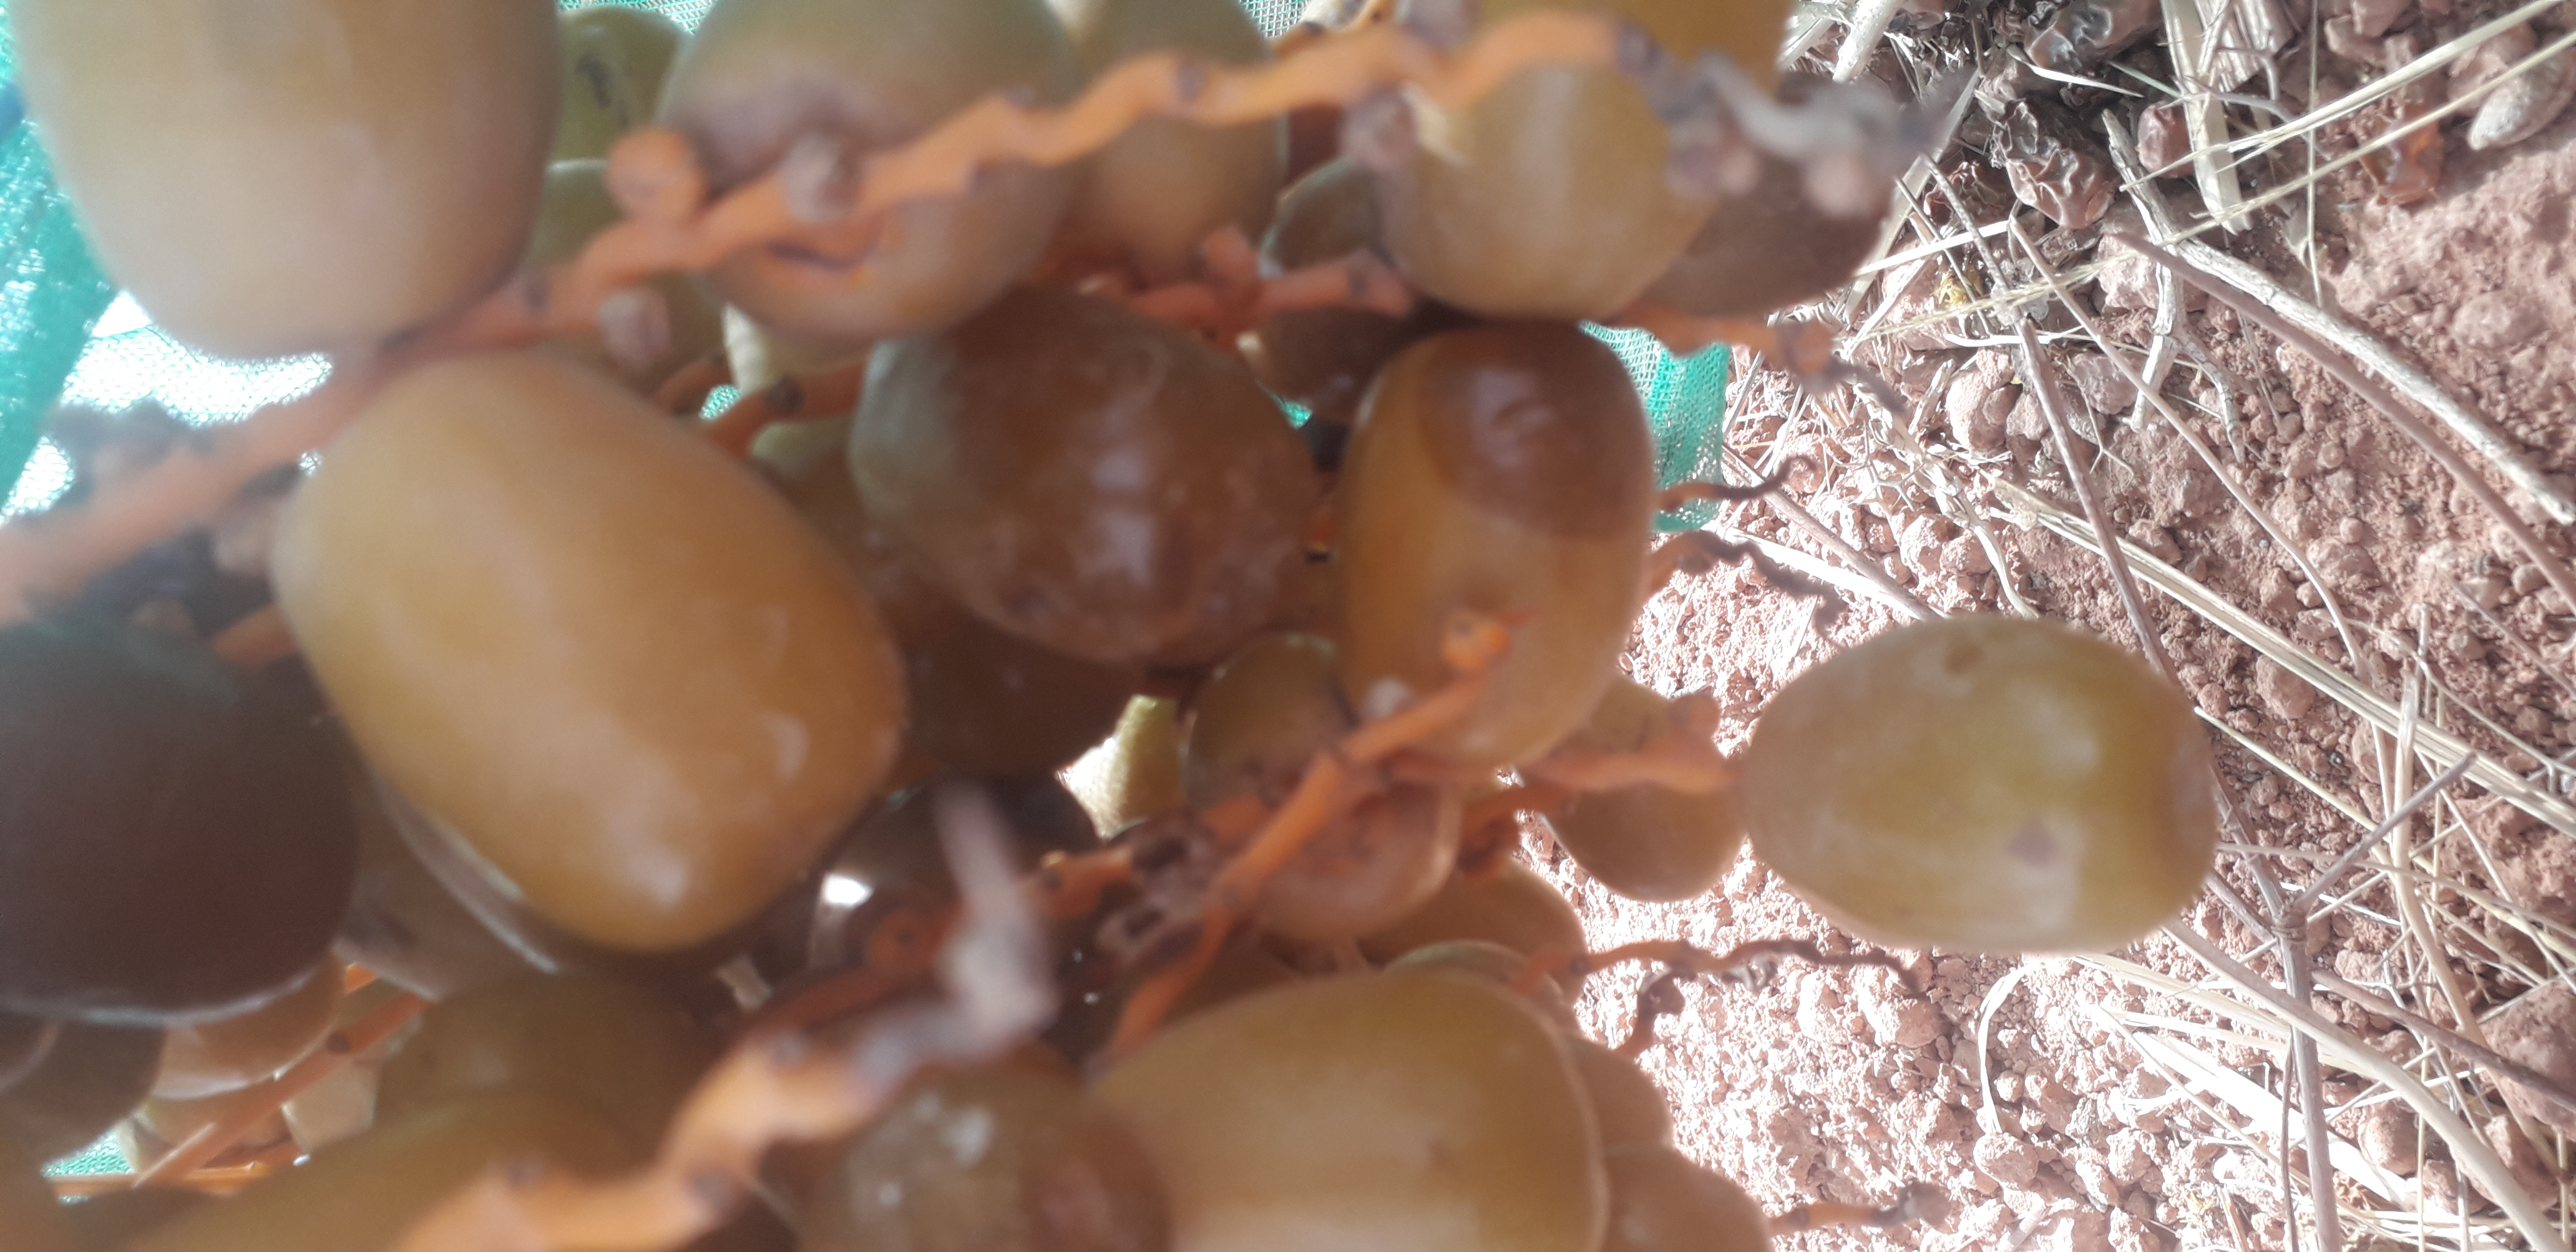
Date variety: Boufagous